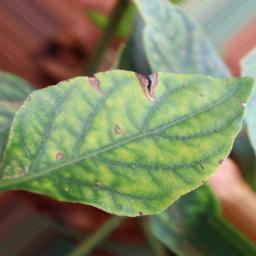
Label: nutritional